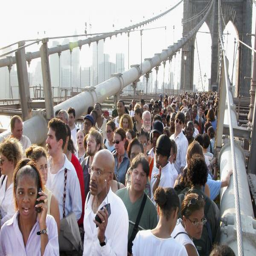
people walk during the massive blackout .